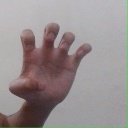
अक्षर: झ